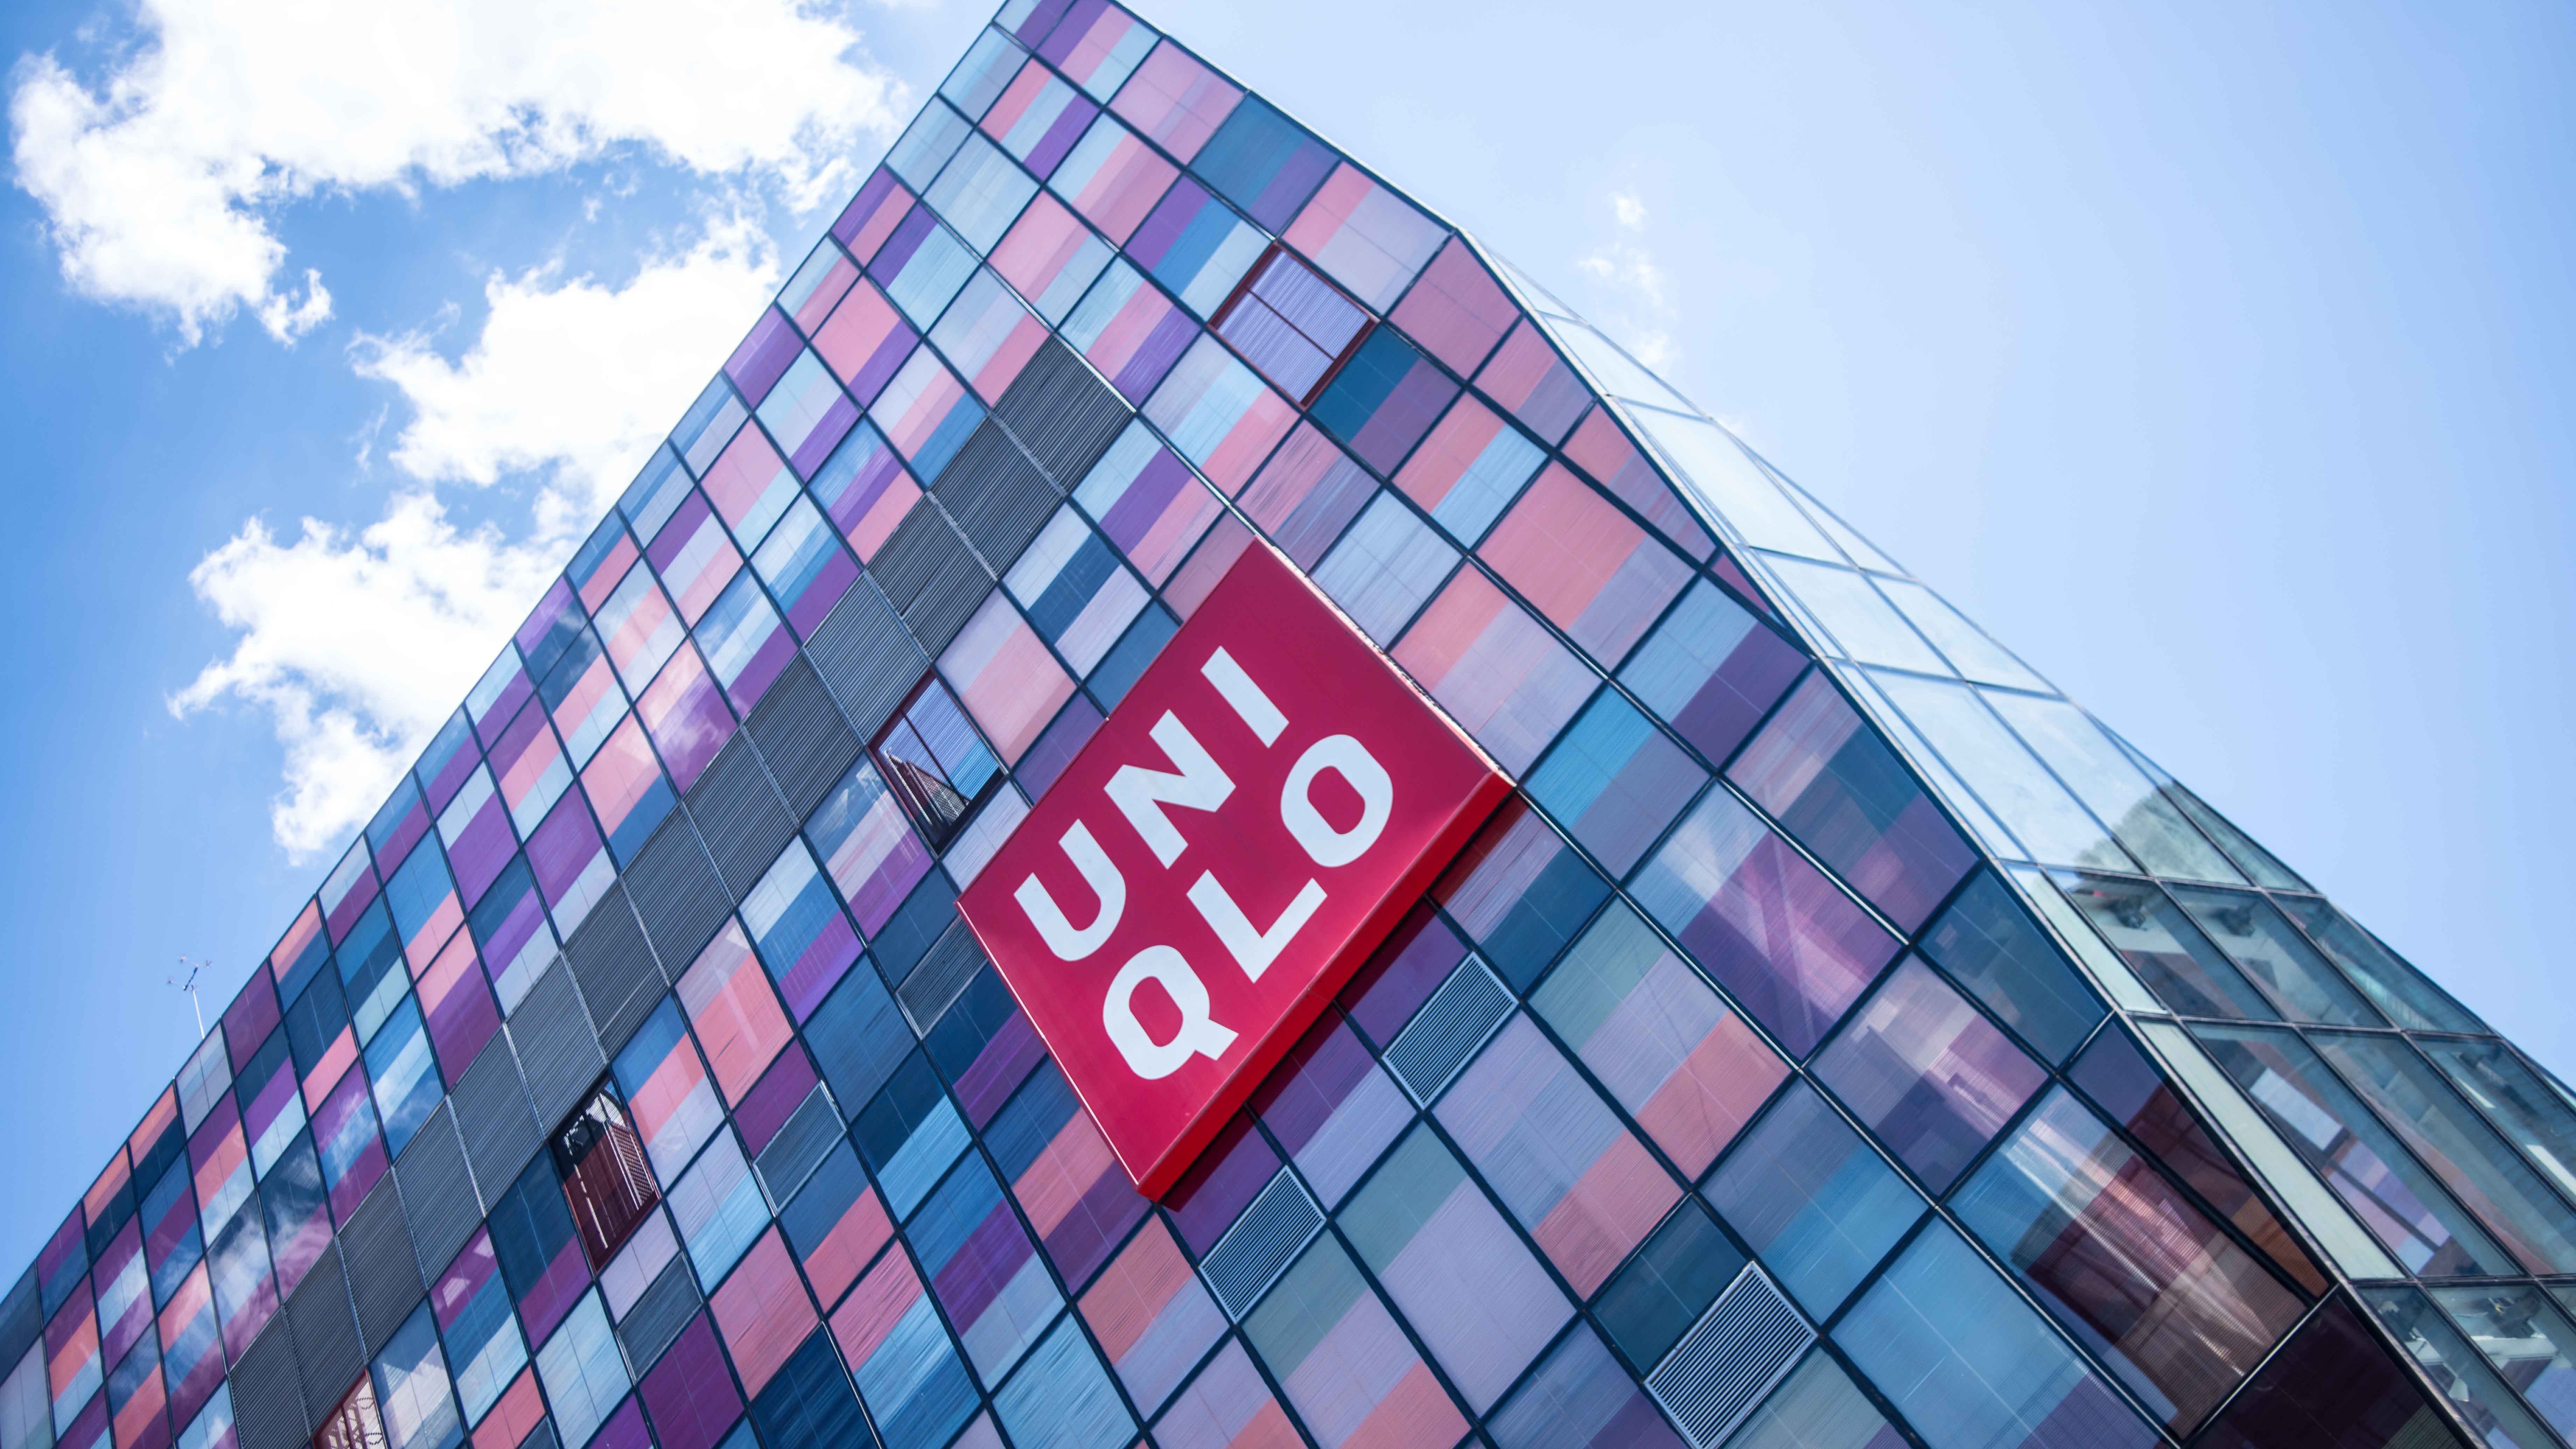
architecture, building, skyscraper, advertising, downtown, line, color, landmark, facade, blue, modern, tower block, beijing, shape, headquarters, metropolis, sanlitun, uniqlo, urban area, metropolitan area